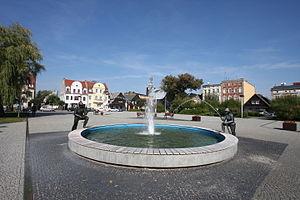
Rakoniewice est une ville de la Voïvodie de Grande-Pologne et du powiat de Grodzisk Wielkopolski.